Dimitri Papadimos

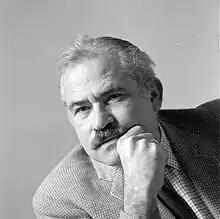
Dimitri Papadimos 1918-1994

Papadimos was born in Cairo, Egypt of Greek parents in 1918. His father was from mainland Greece, Pelion, and his mother from the Greek island of Imbros At a young age, Papadimos lost both his parents.